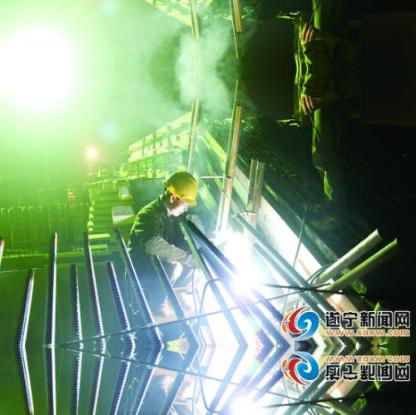
Objects in the image:
label: helmet